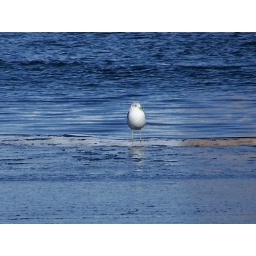
Taken at a small lake right beside the road in Kansas City, MO.